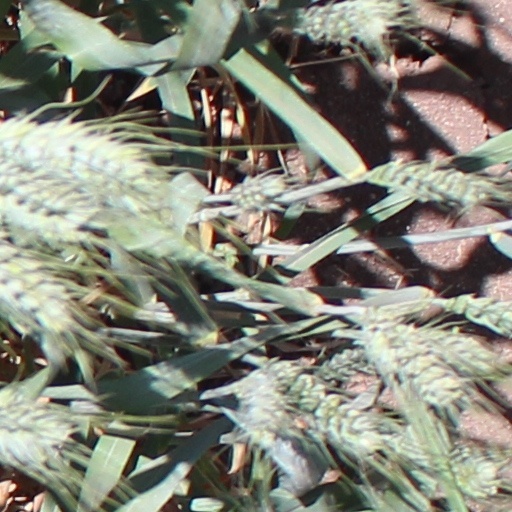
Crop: wheat